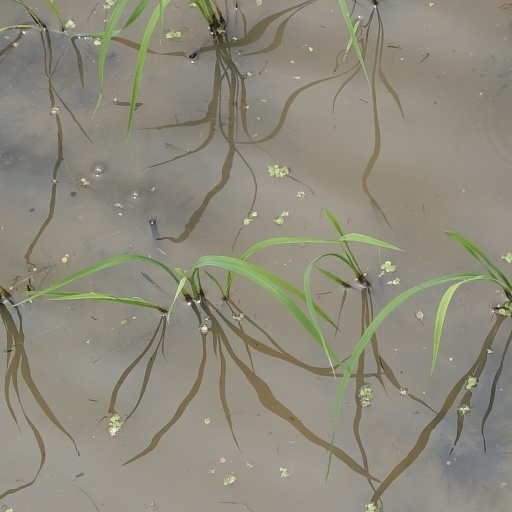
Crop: rice